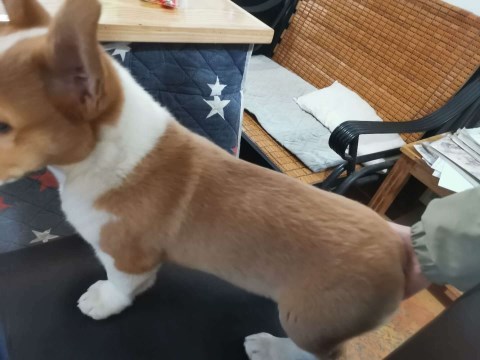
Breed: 2909-n000116-Cardigan